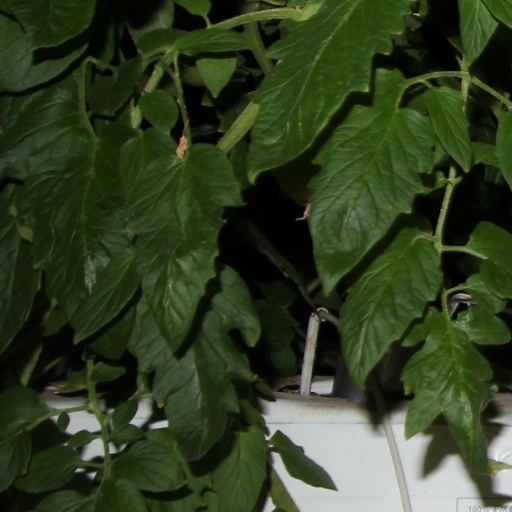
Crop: tomato